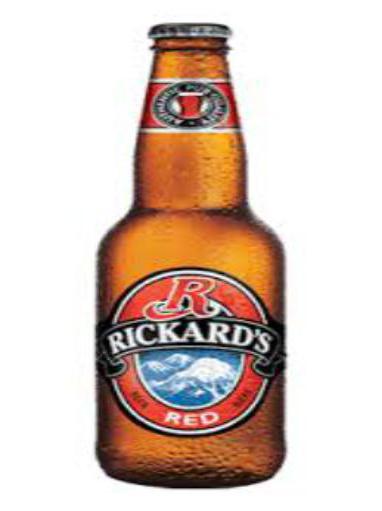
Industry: Food